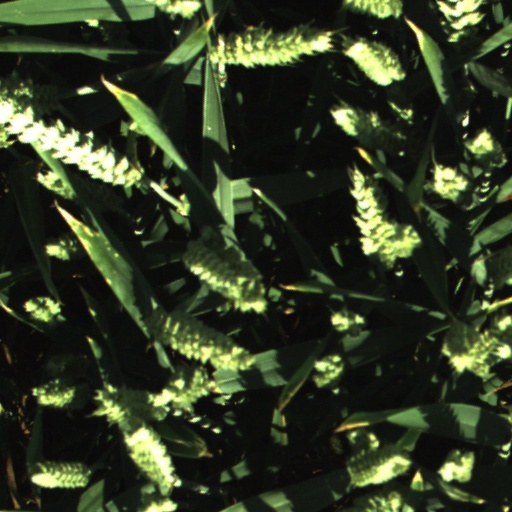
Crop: wheat